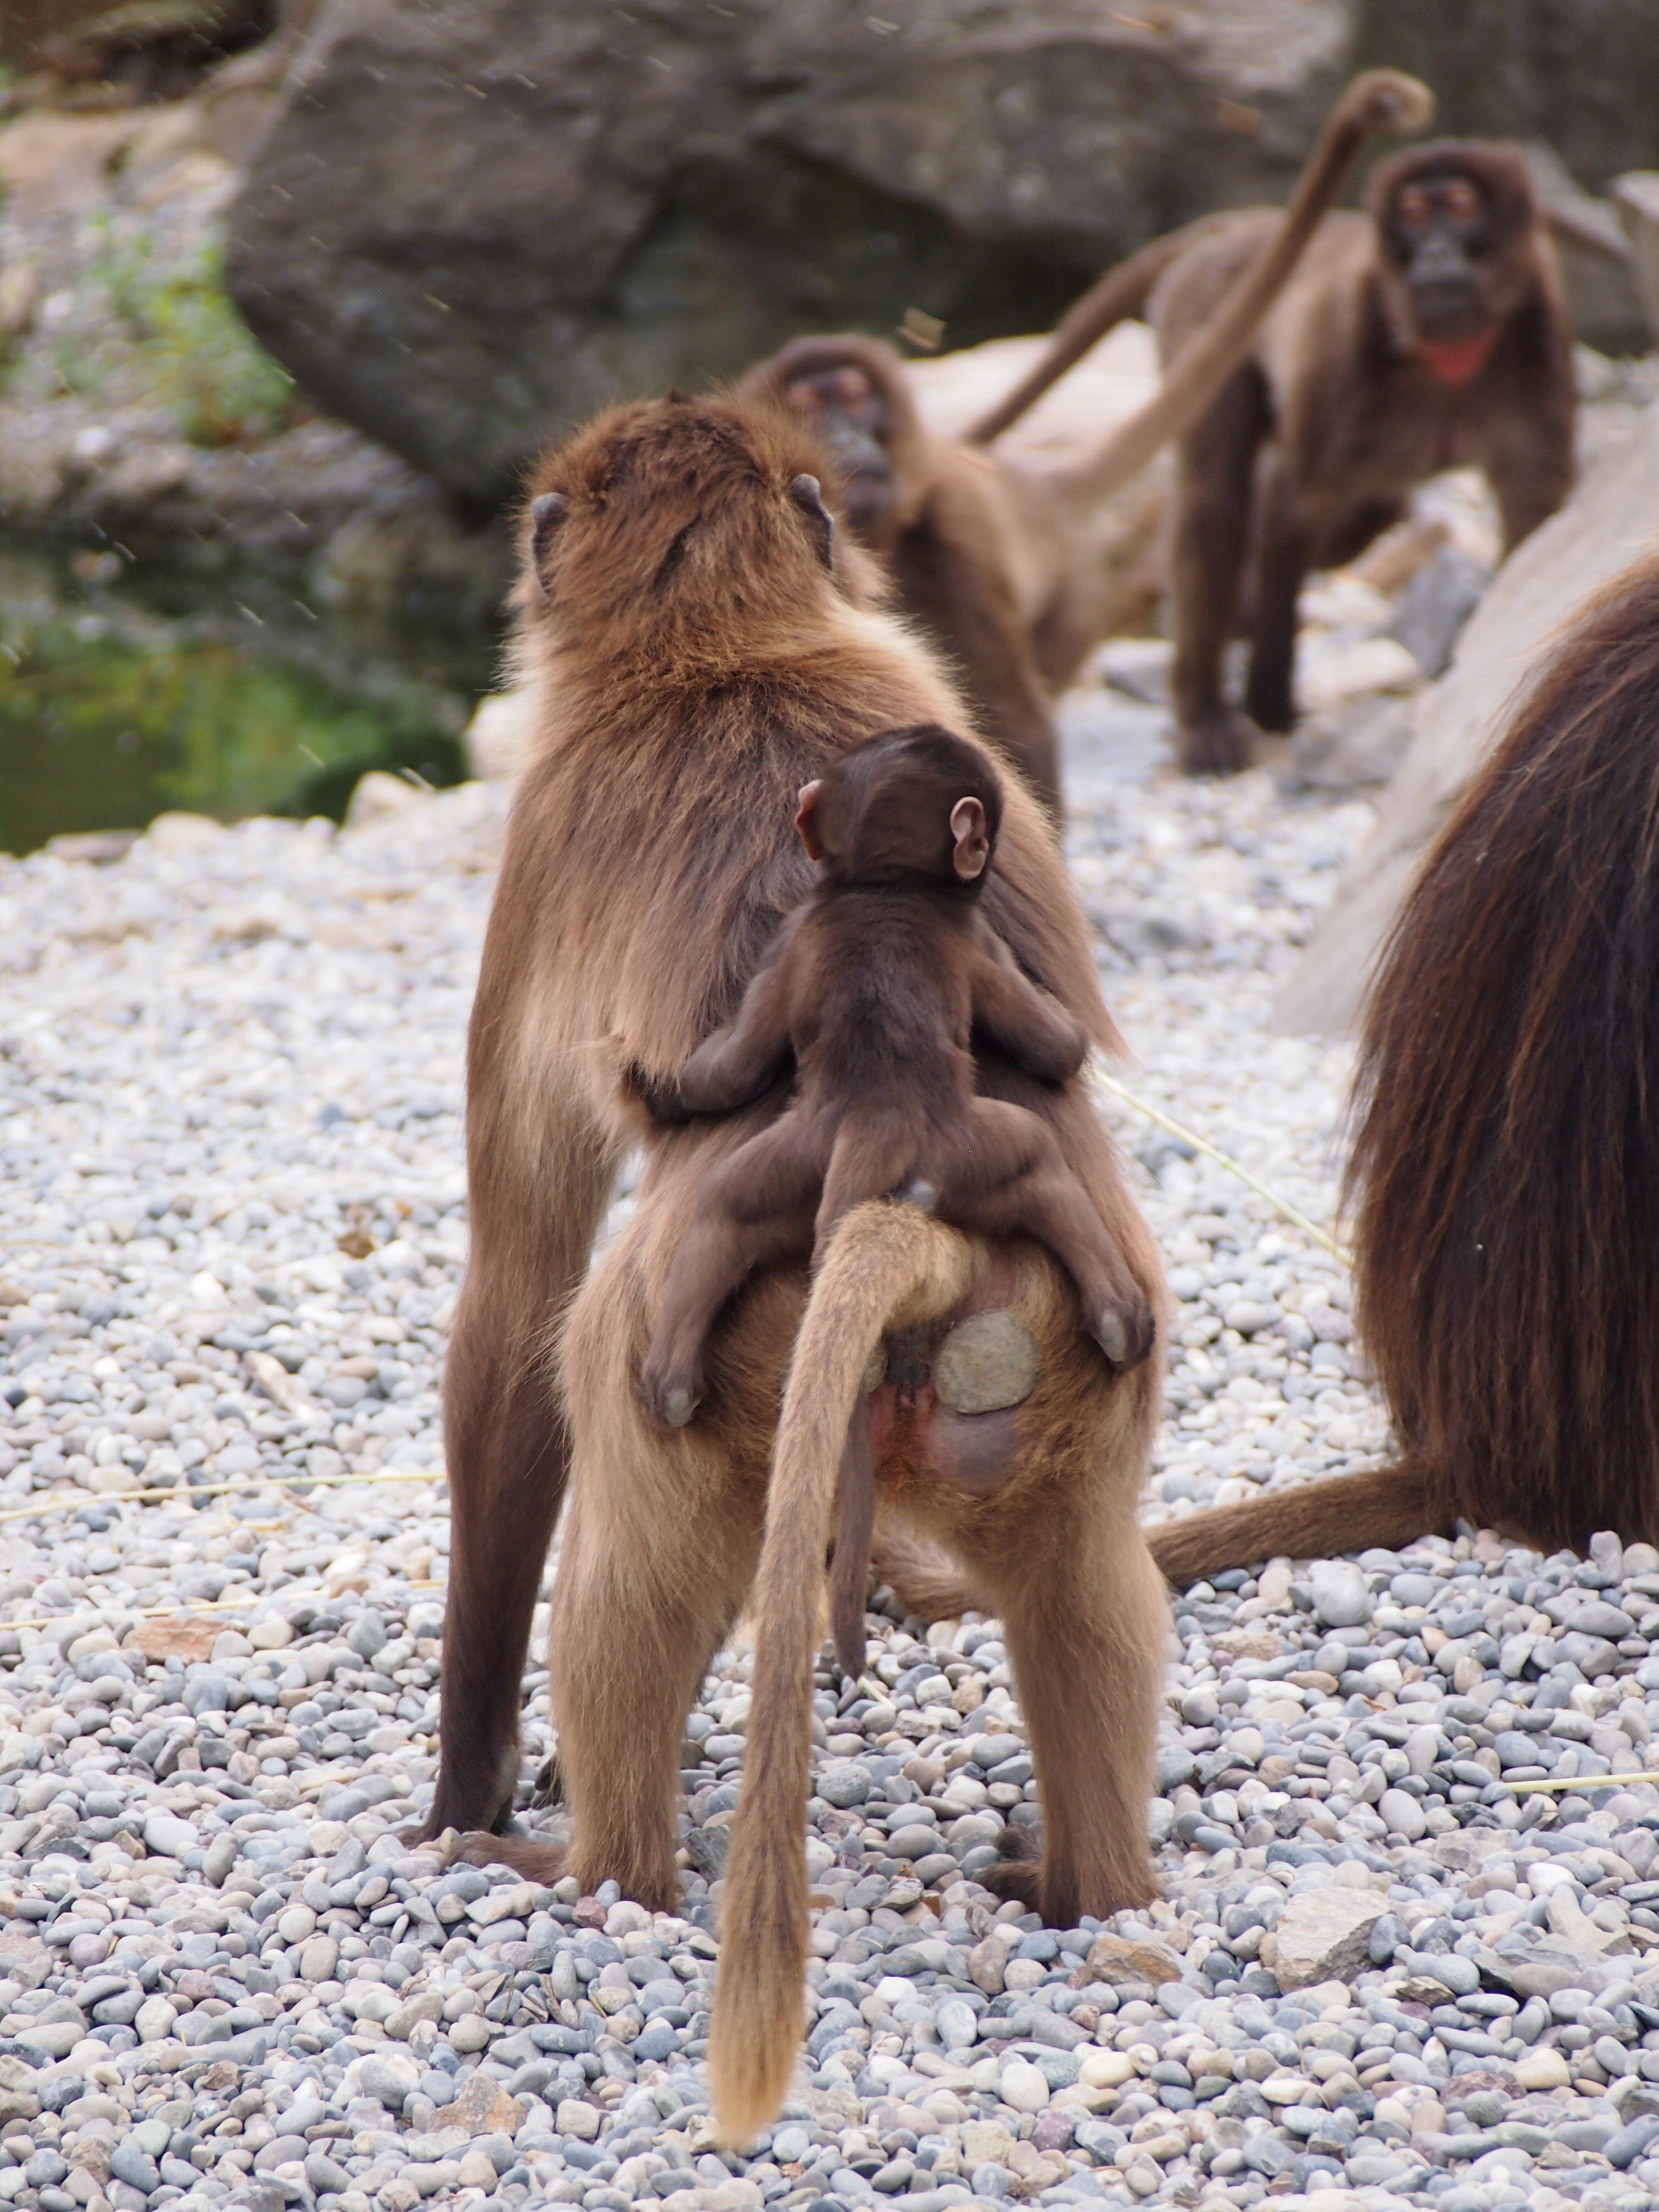
animal, wildlife, zoo, young, mammal, mane, child, monkey, fauna, primate, mother, vertebrate, zurich, macaque, old world monkey, dschelada